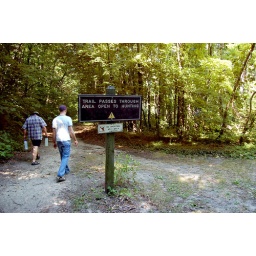
I once read that a legally blind person can obtain a hunting license in Michigan.